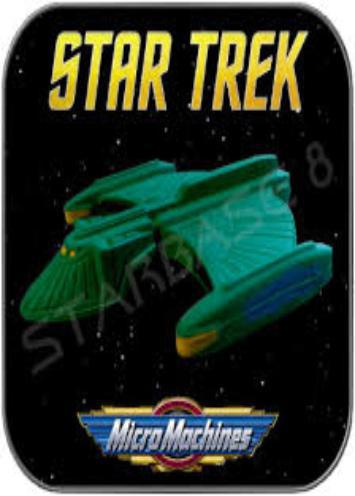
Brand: micro machines
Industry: Leisure